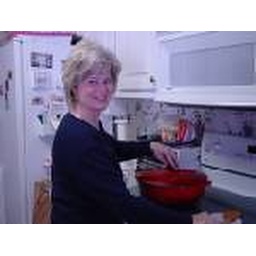
Denise cooking chili in Mother's esteemed red pot 2006